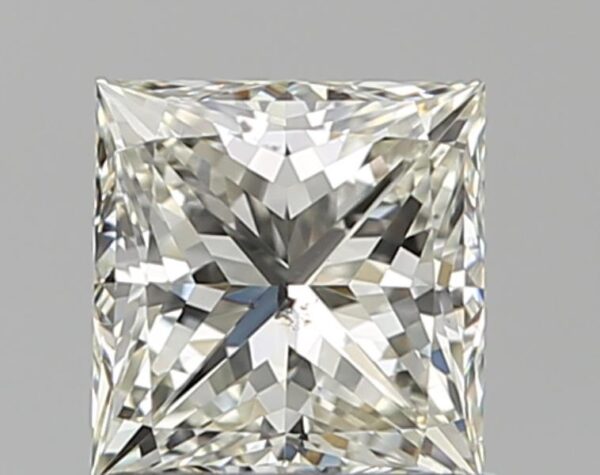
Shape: princess
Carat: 1.01
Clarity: SI1
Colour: K
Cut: VG
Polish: EX
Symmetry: VG
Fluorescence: F
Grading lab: GIA
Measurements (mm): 5.44 x 5.27 x 3.99